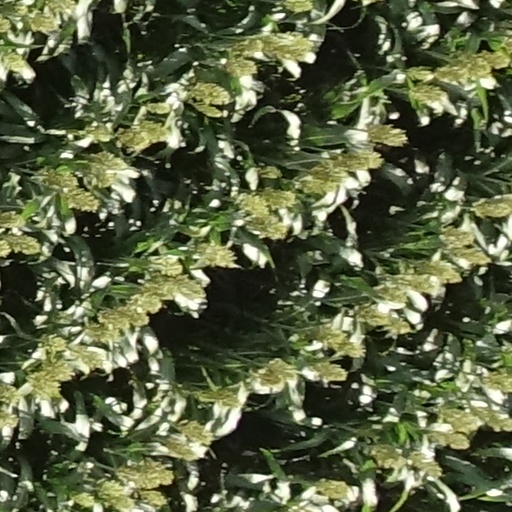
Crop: sorghum